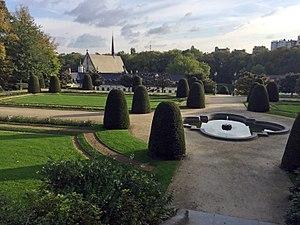
La Cambre Abbey
Benoîte Anthony est une religieuse cistercienne qui fut la 40ᵉ abbesse de l'abbaye de la Cambre. Elle appartenait à une famille de la bourgeoisie bruxelloise. Elle reçut la bénédiction abbatiale le 18 décembre 1735 des mains d'Andoche Pernot, abbé de Cîteaux, spécialement commis à cet effet, par l'abbé de Villers.
Ixelles, est l’une des 581 communes belges et une des 19 communes de la Région de Bruxelles-Capitale. Elle est officiellement bilingue.
La Cambre est un quartier d'Ixelles et de Bruxelles qui s'est construit autour de l'ancienne abbaye de La Cambre. La Cambre fut une commune indépendante d'Ixelles au XVIIIᵉ siècle.